Park Yong-man

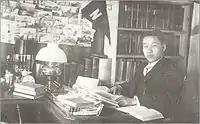
Park Yong-man in his dormitory at the University of Nebraska

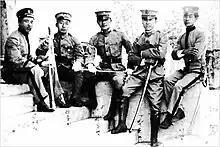
Teachers and students of the Youth Military School in Hastings, Nebraska, with Park Yong-man on the center-left.

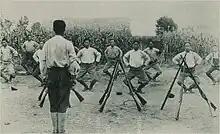
Students undergoing military training at the Hastings Youth Military School

Initially settling in Nebraska, Park was a student at the Hastings College. He then moved to Denver, Colorado to again join his uncle, who had also moved to the United States and was one of the first Korean immigrants to live in Denver. Together with his uncle, Park helped organise a Korean nationalist network in Denver. However, when his uncle was assassinated in 1907, Park subsequently returned to Nebraska, this time to Lincoln to study political and military science at the University of Nebraska.